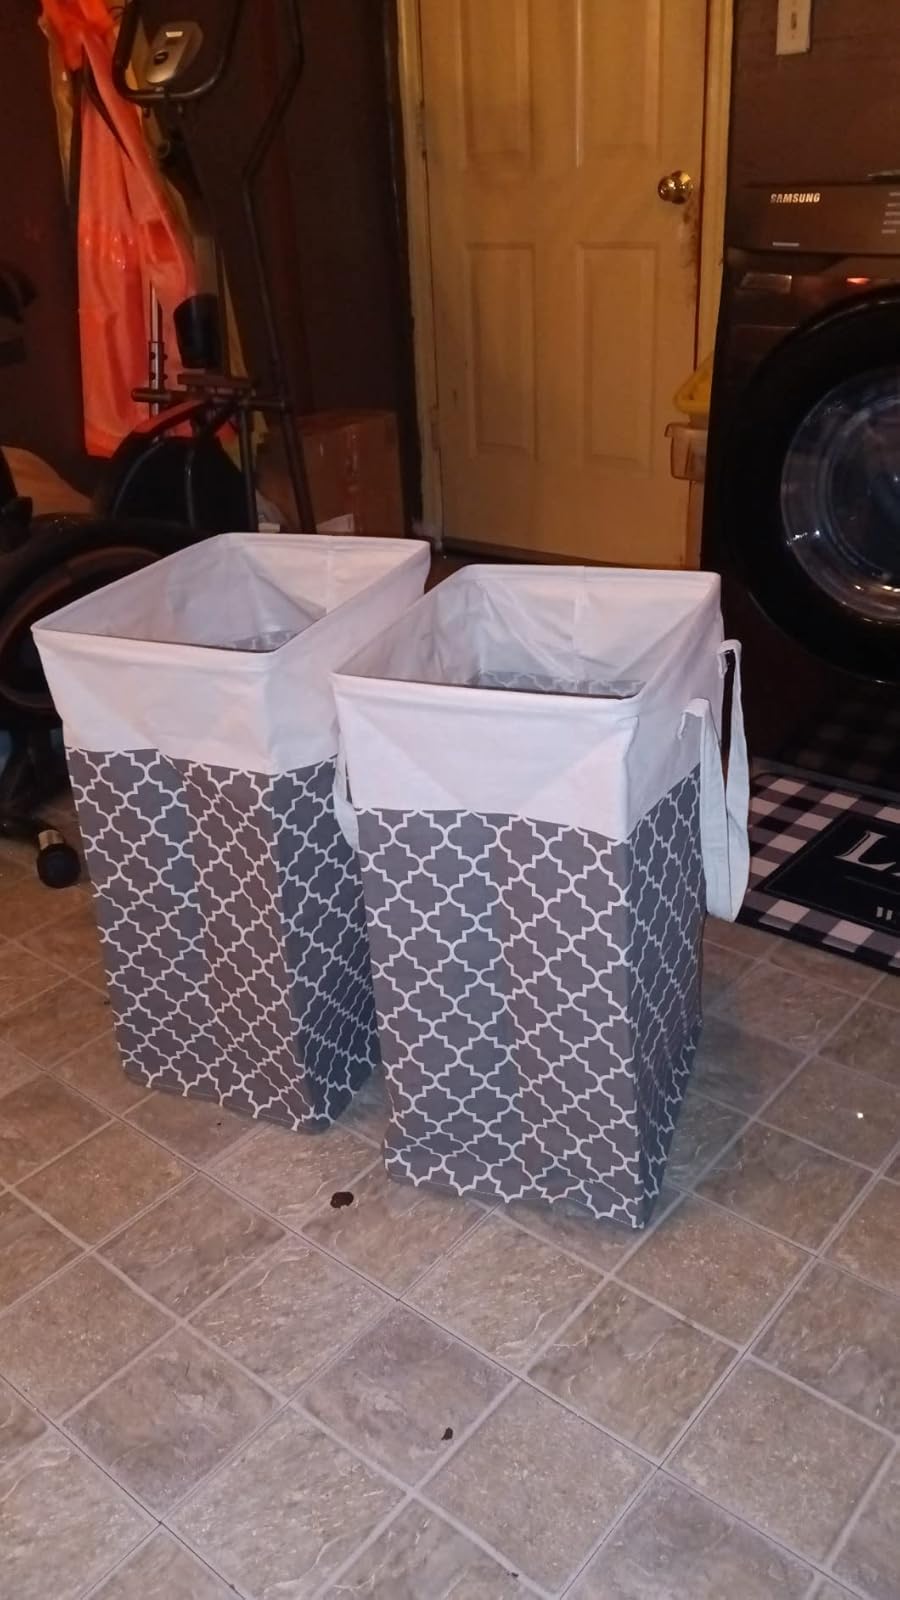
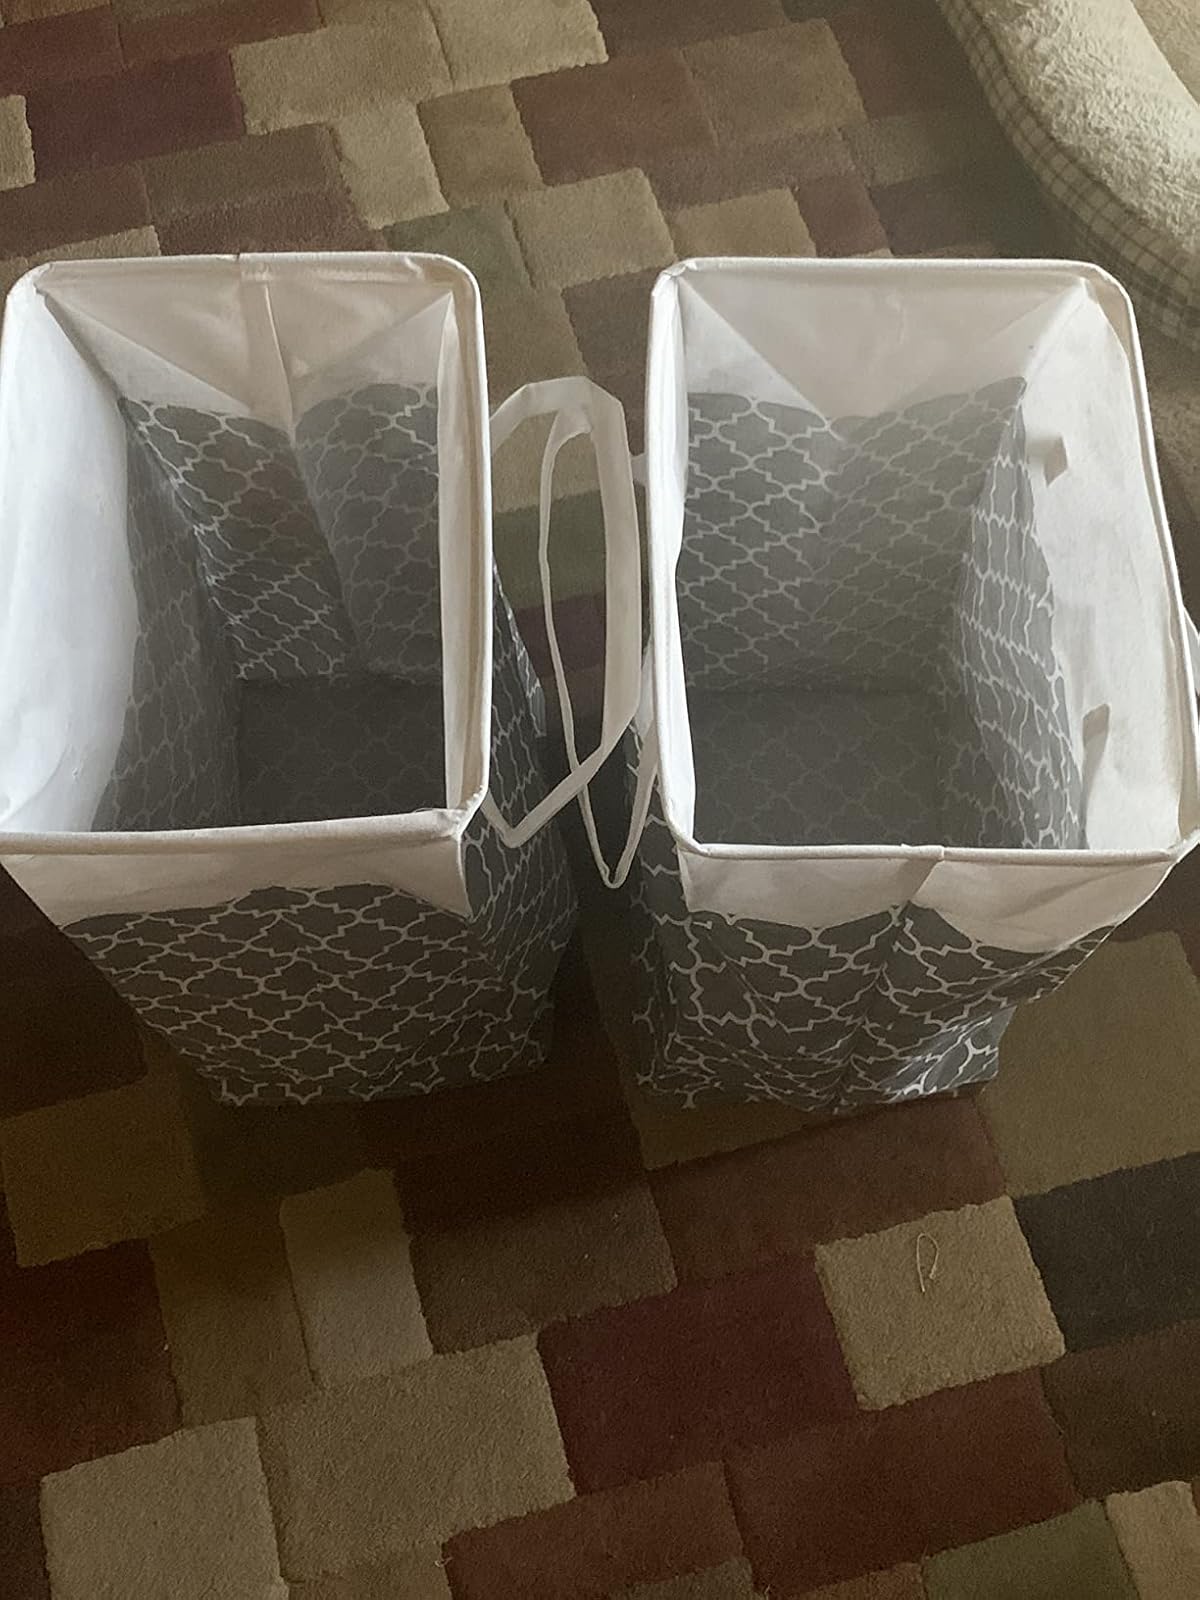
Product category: items_hamper
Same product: yes